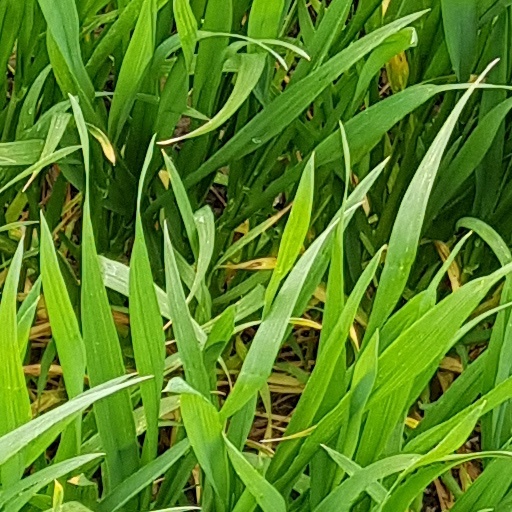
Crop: wheat